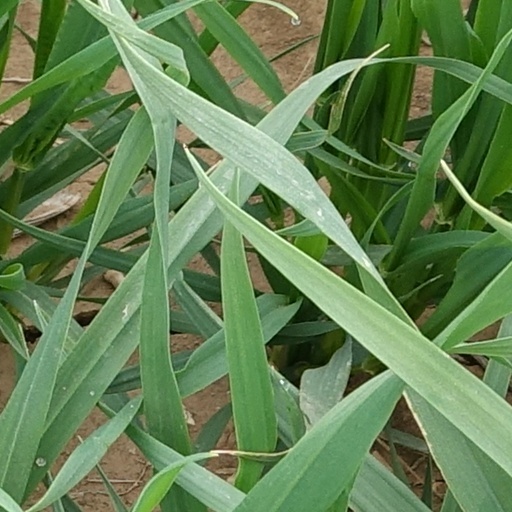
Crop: wheat